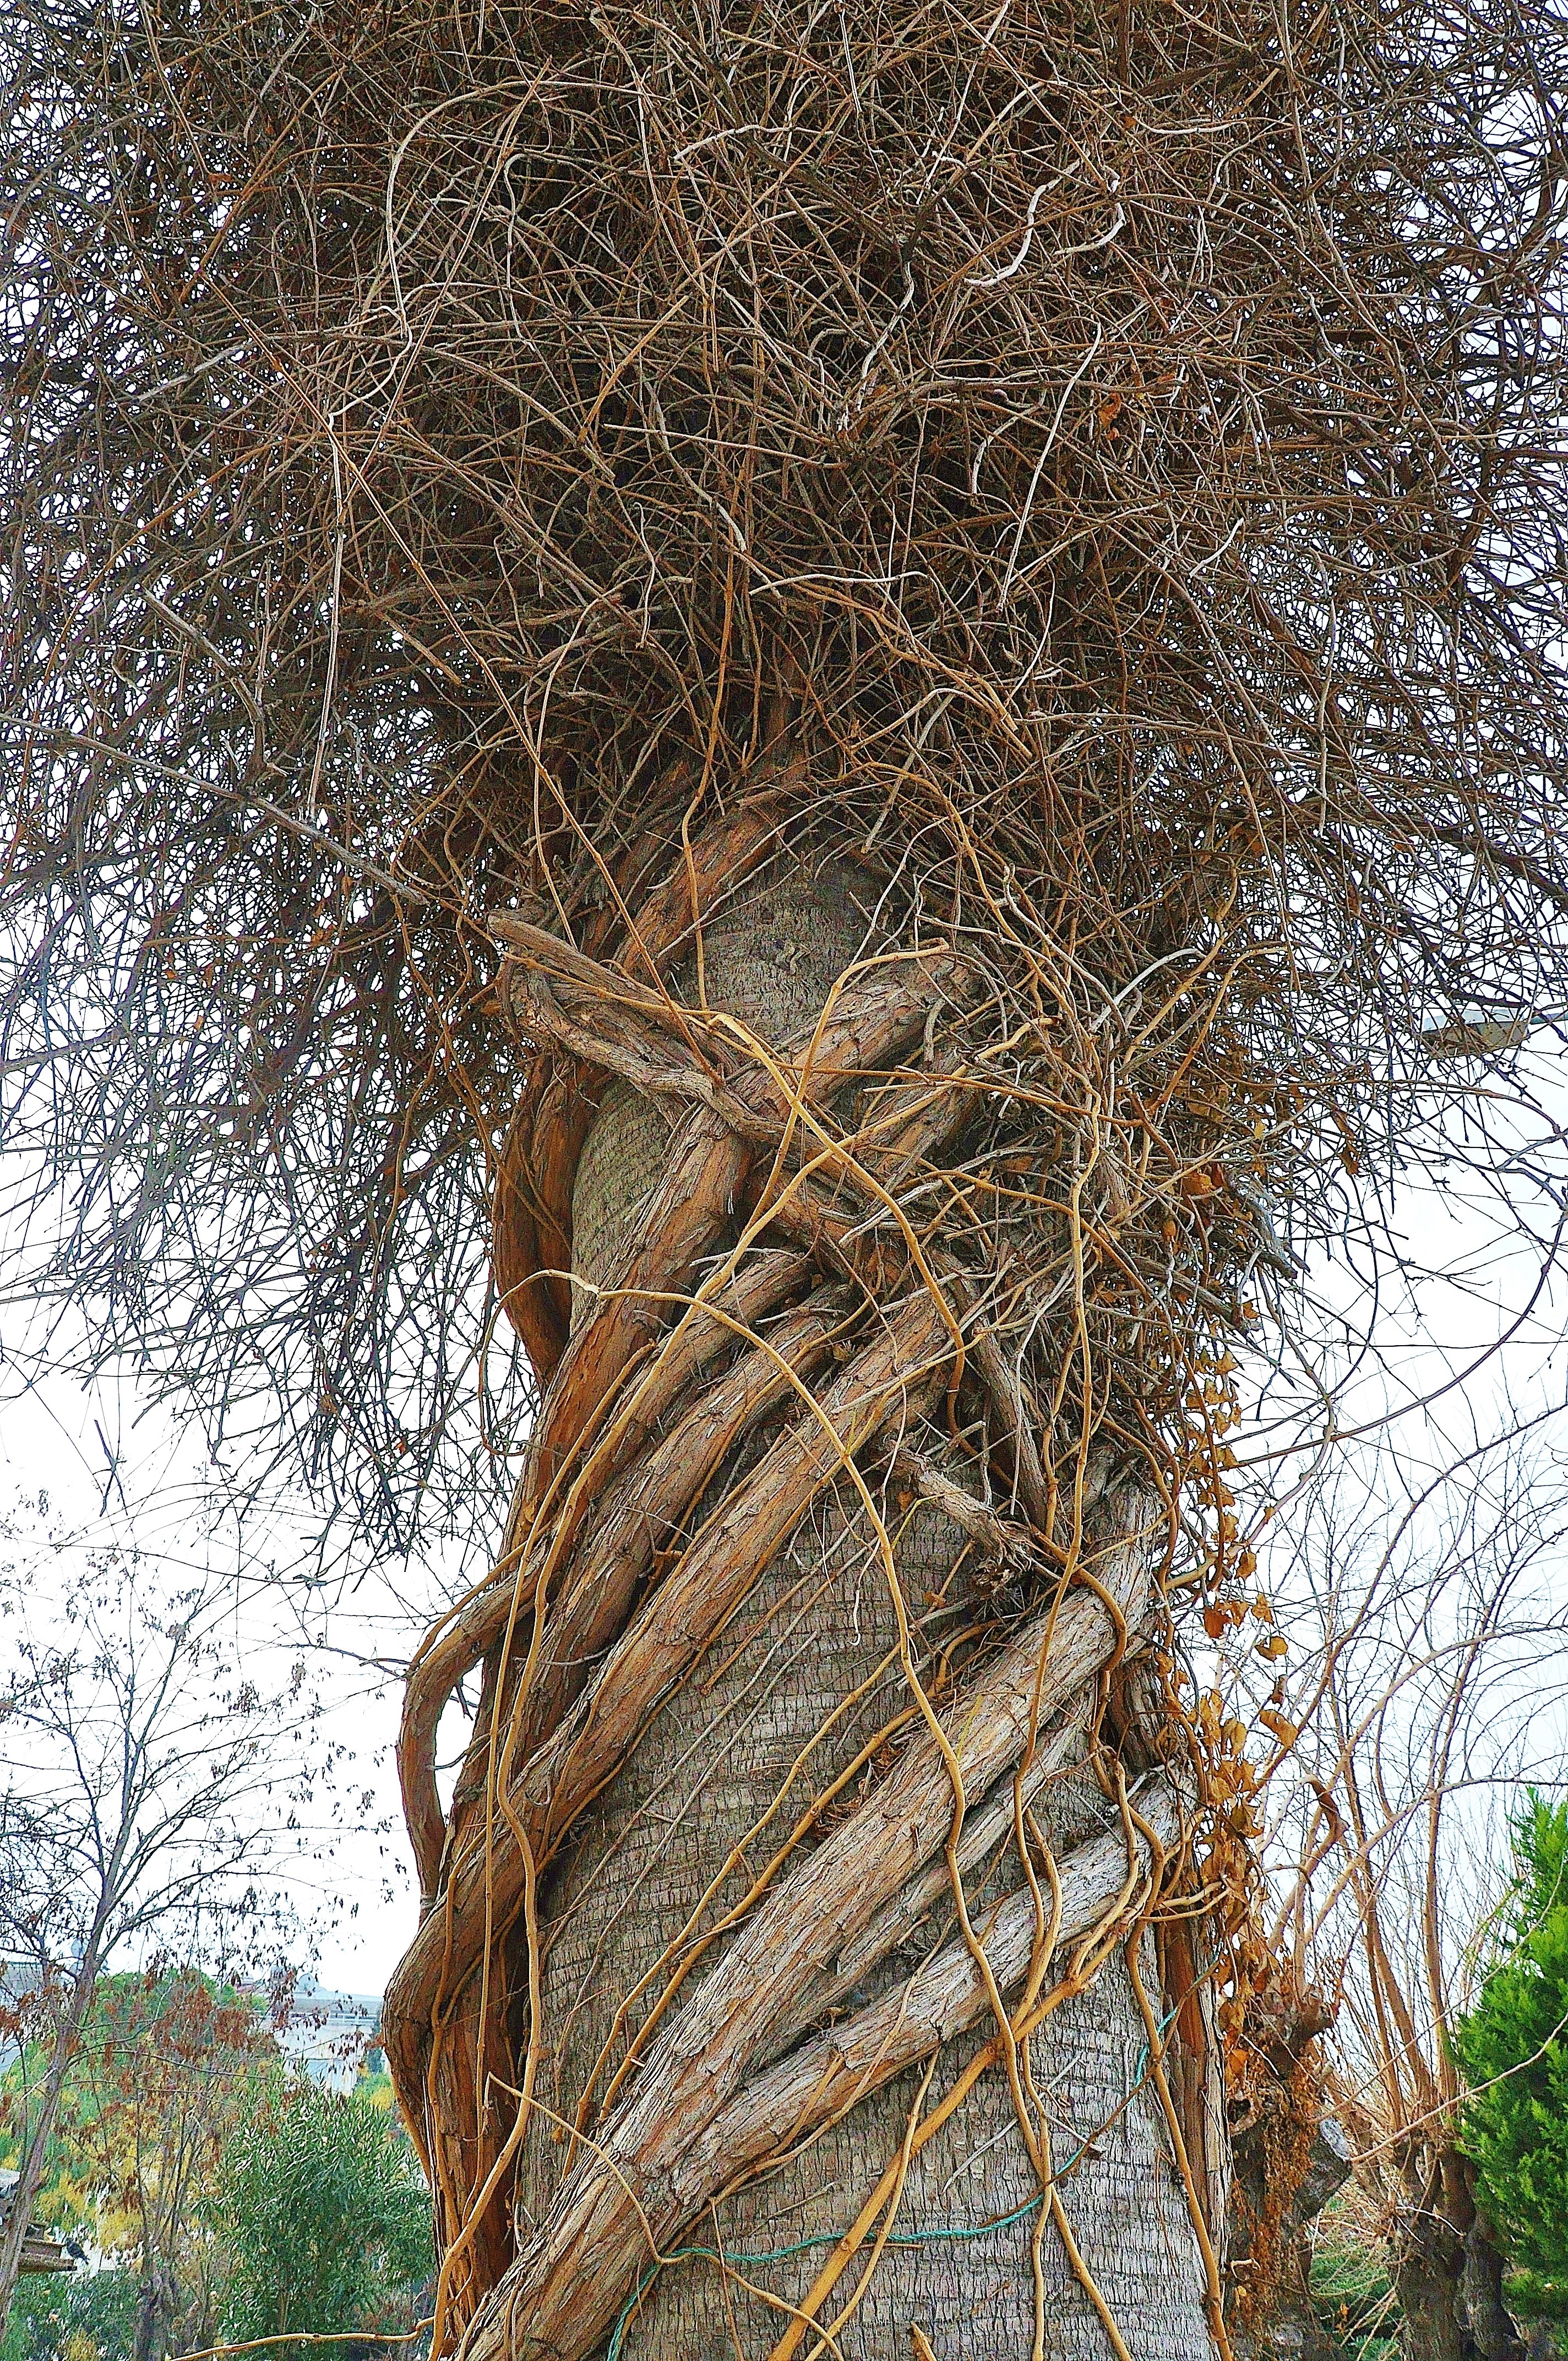
landscape, tree, nature, forest, branch, plant, sky, wood, flower, trunk, old, natural, autumn, park, botany, root, wooden, woody plant